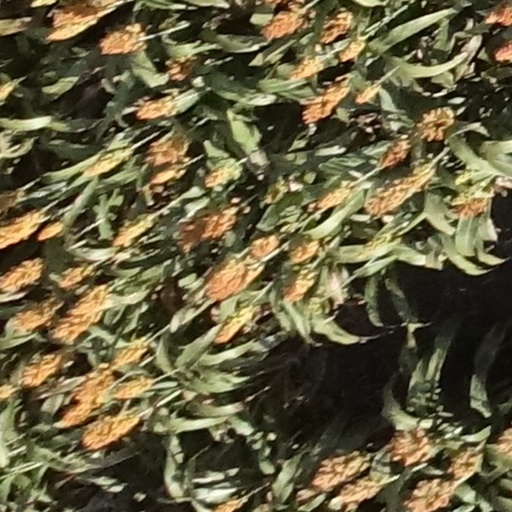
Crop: sorghum